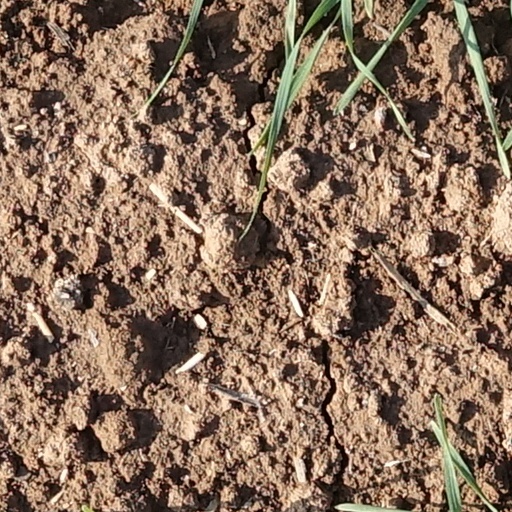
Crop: wheat